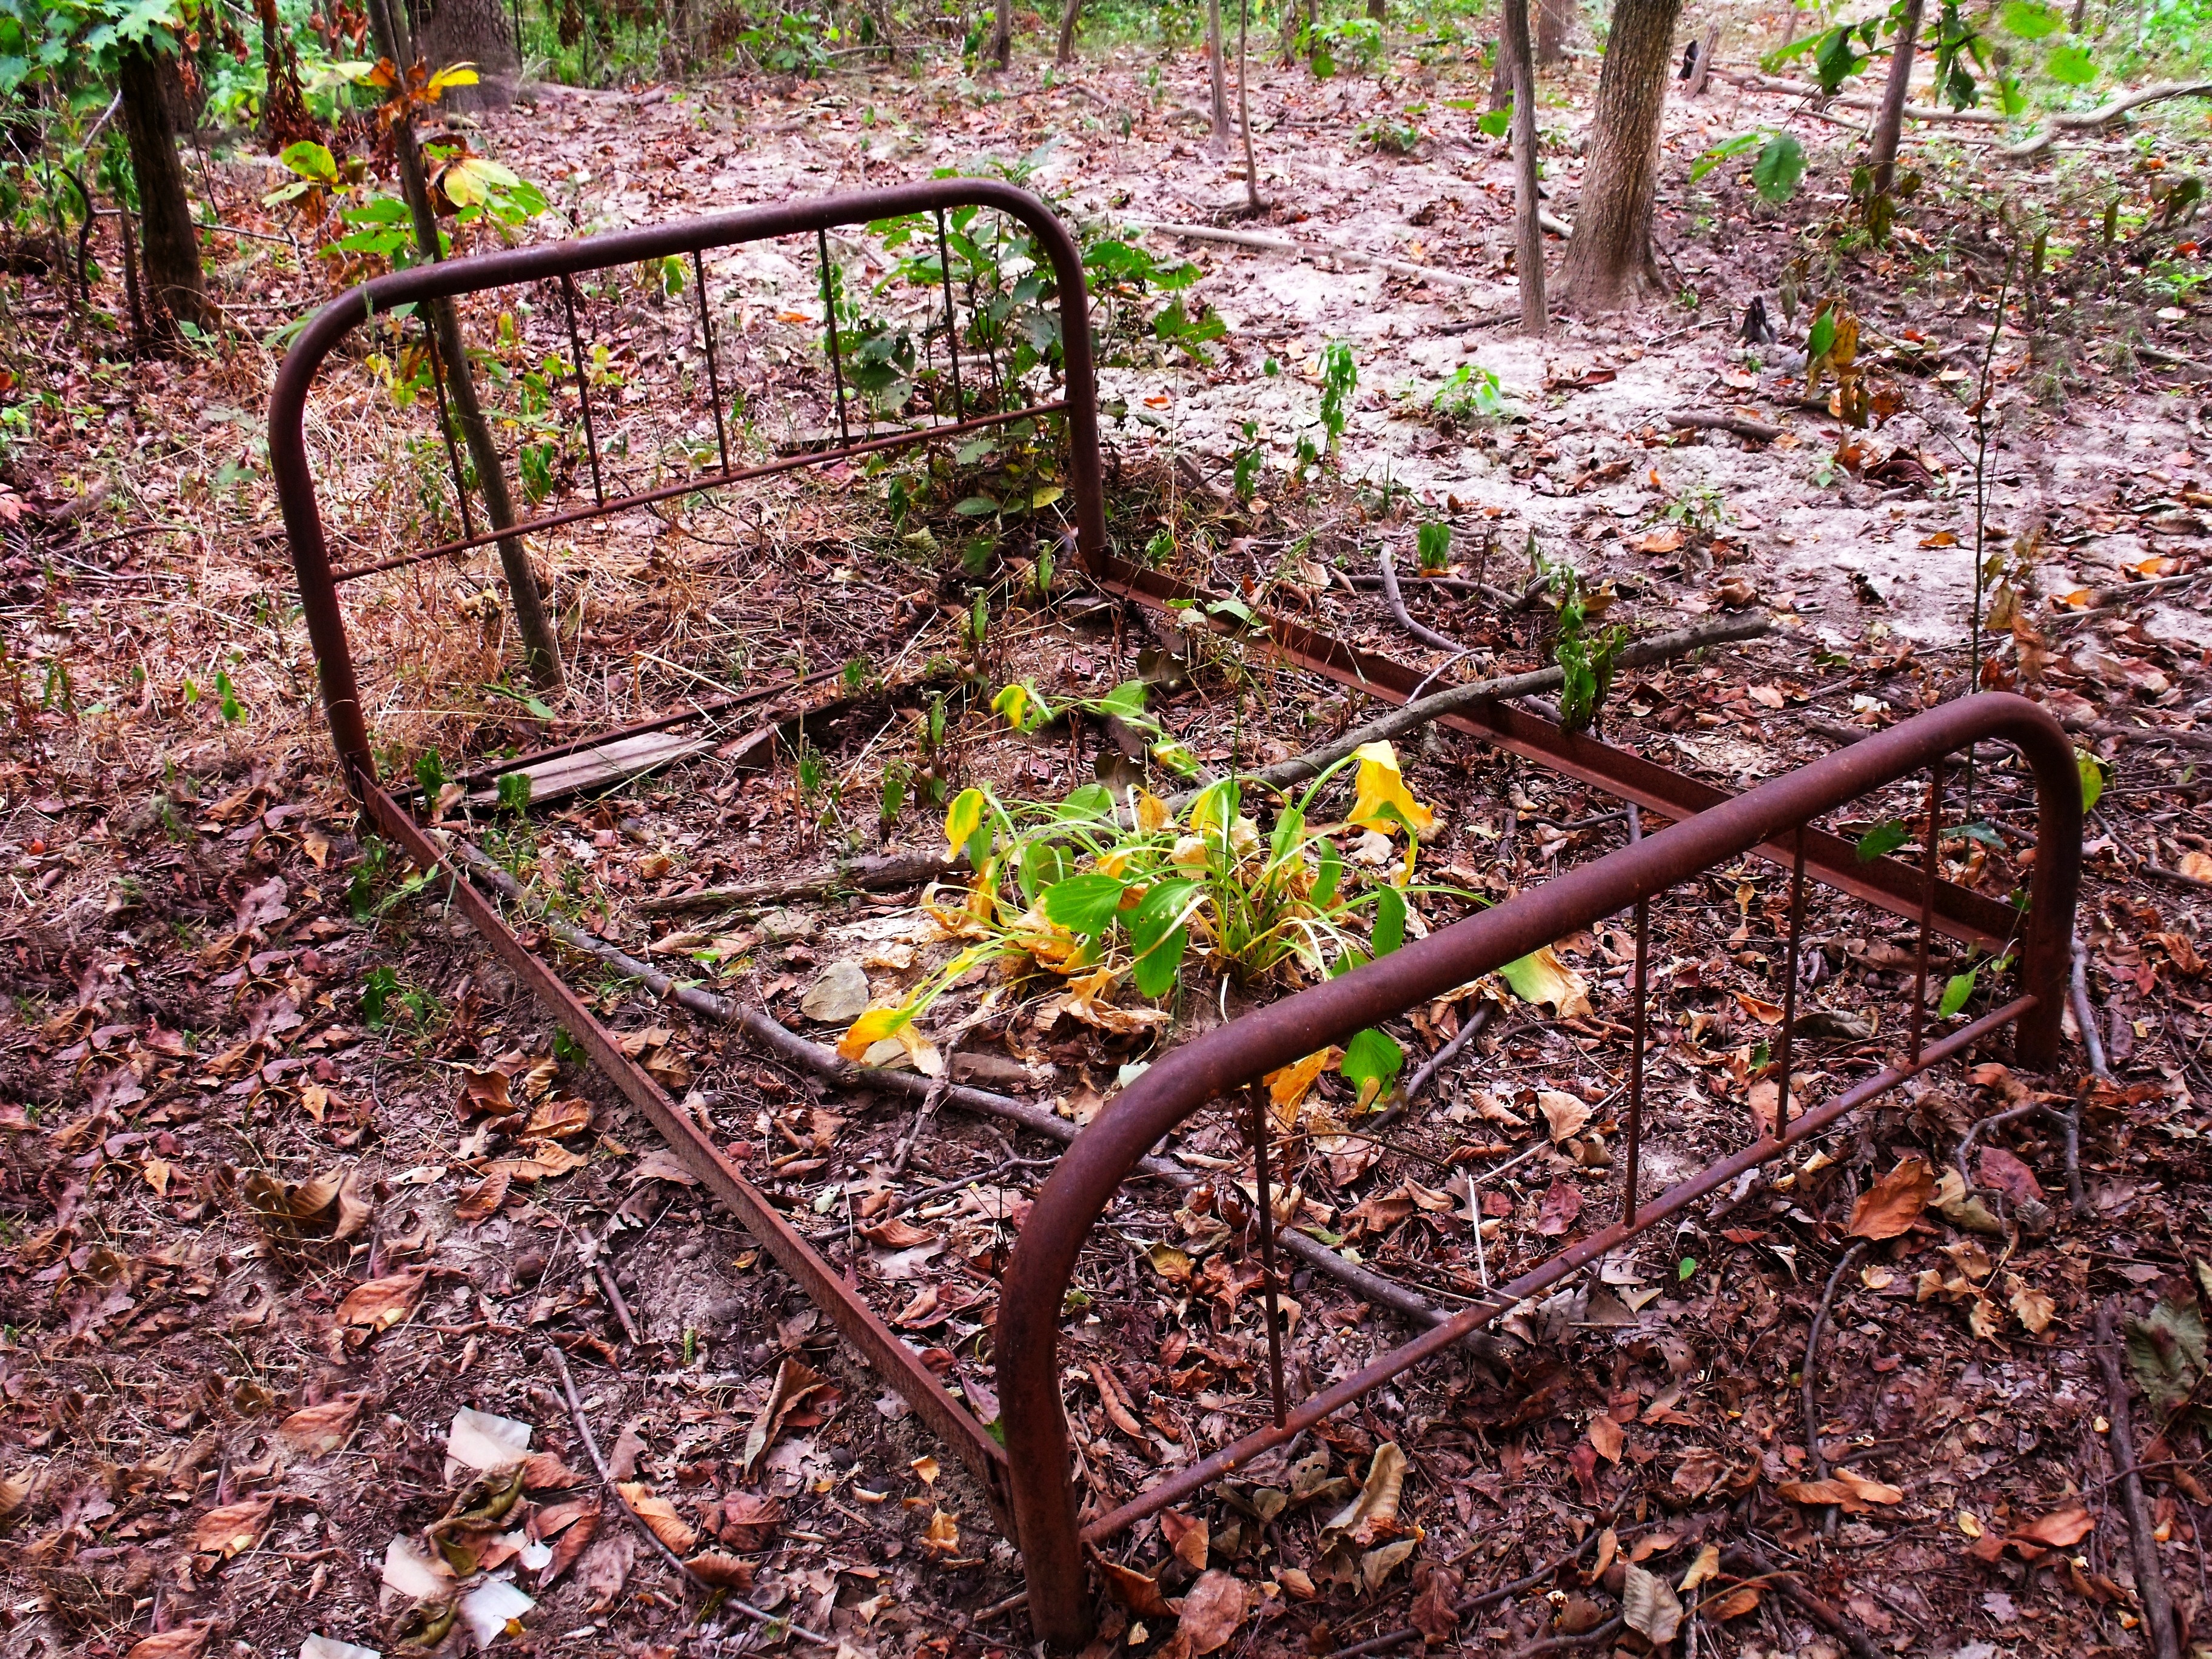
tree, forest, plant, track, trail, leaf, flower, old, autumn, soil, botany, junk, garden, flora, rusted, iron, woodland, cot, yard, scrap, discarded